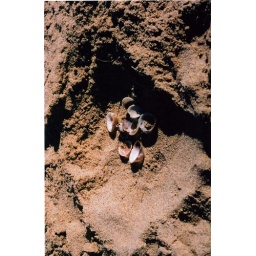
Some cute shells I found while walking the beach in Lagos, Portugal.